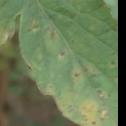
Crop: Tomato
Condition: alternaria-d